History of the Riksdag

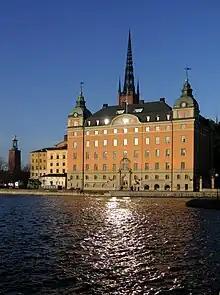

On the basis of the 1863 electoral reform bill the Estates voted in 1866 to dissolve the Riksdag of the Estates and establish a new Riksdag. Thus the old estates system was abolished. Most of the Riksdag and the king were not interested at the time in "full democracy with universal and equal suffrage". The new Riksdag was a political assembly with two chambers (bicameral) where the members were chosen in national elections. A decision had to accepted by both chambers to pass.